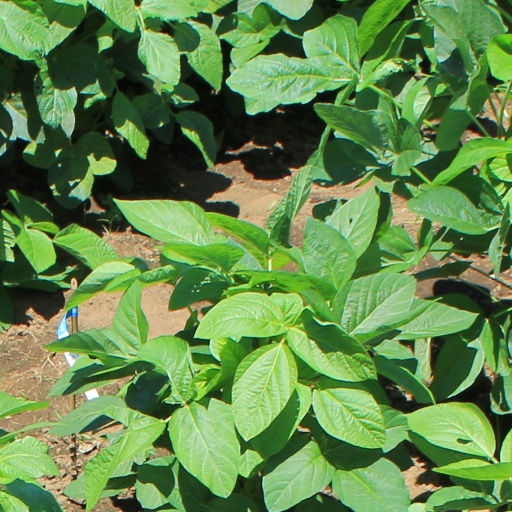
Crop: soybean